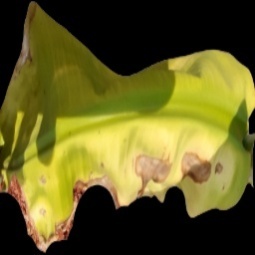
Label: Calcium